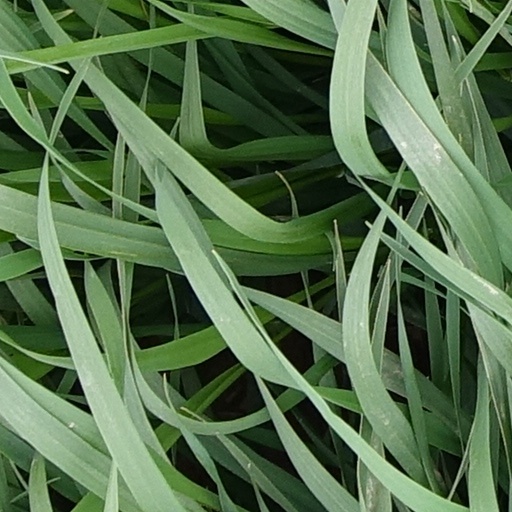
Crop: wheat